Peace of Lund

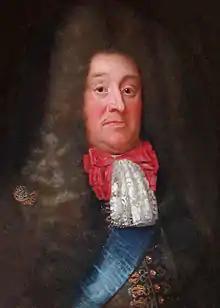
Jens Juel

Negotiations started in June 1679 in the Scanian town of Lund. The Danish plenipotentiaries were Anton of Aldenburg and Jens Juel, while Johan Göransson Gyllenstierna and Frans Joel Örnstedt negotiated for Sweden. Yet, at about the same time the negotiations started, the French army had crossed into the Danish duchies and marched on Danish Oldenburg.